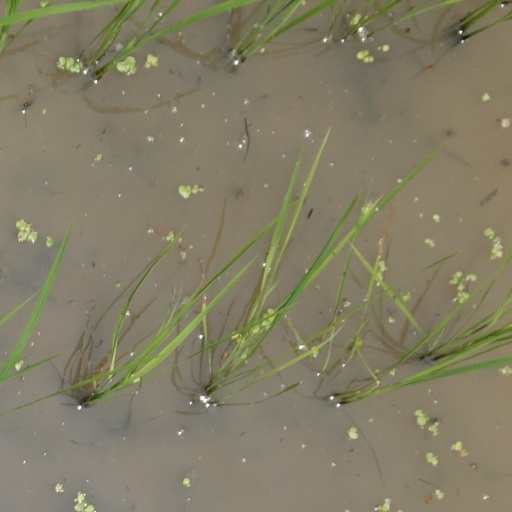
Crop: rice